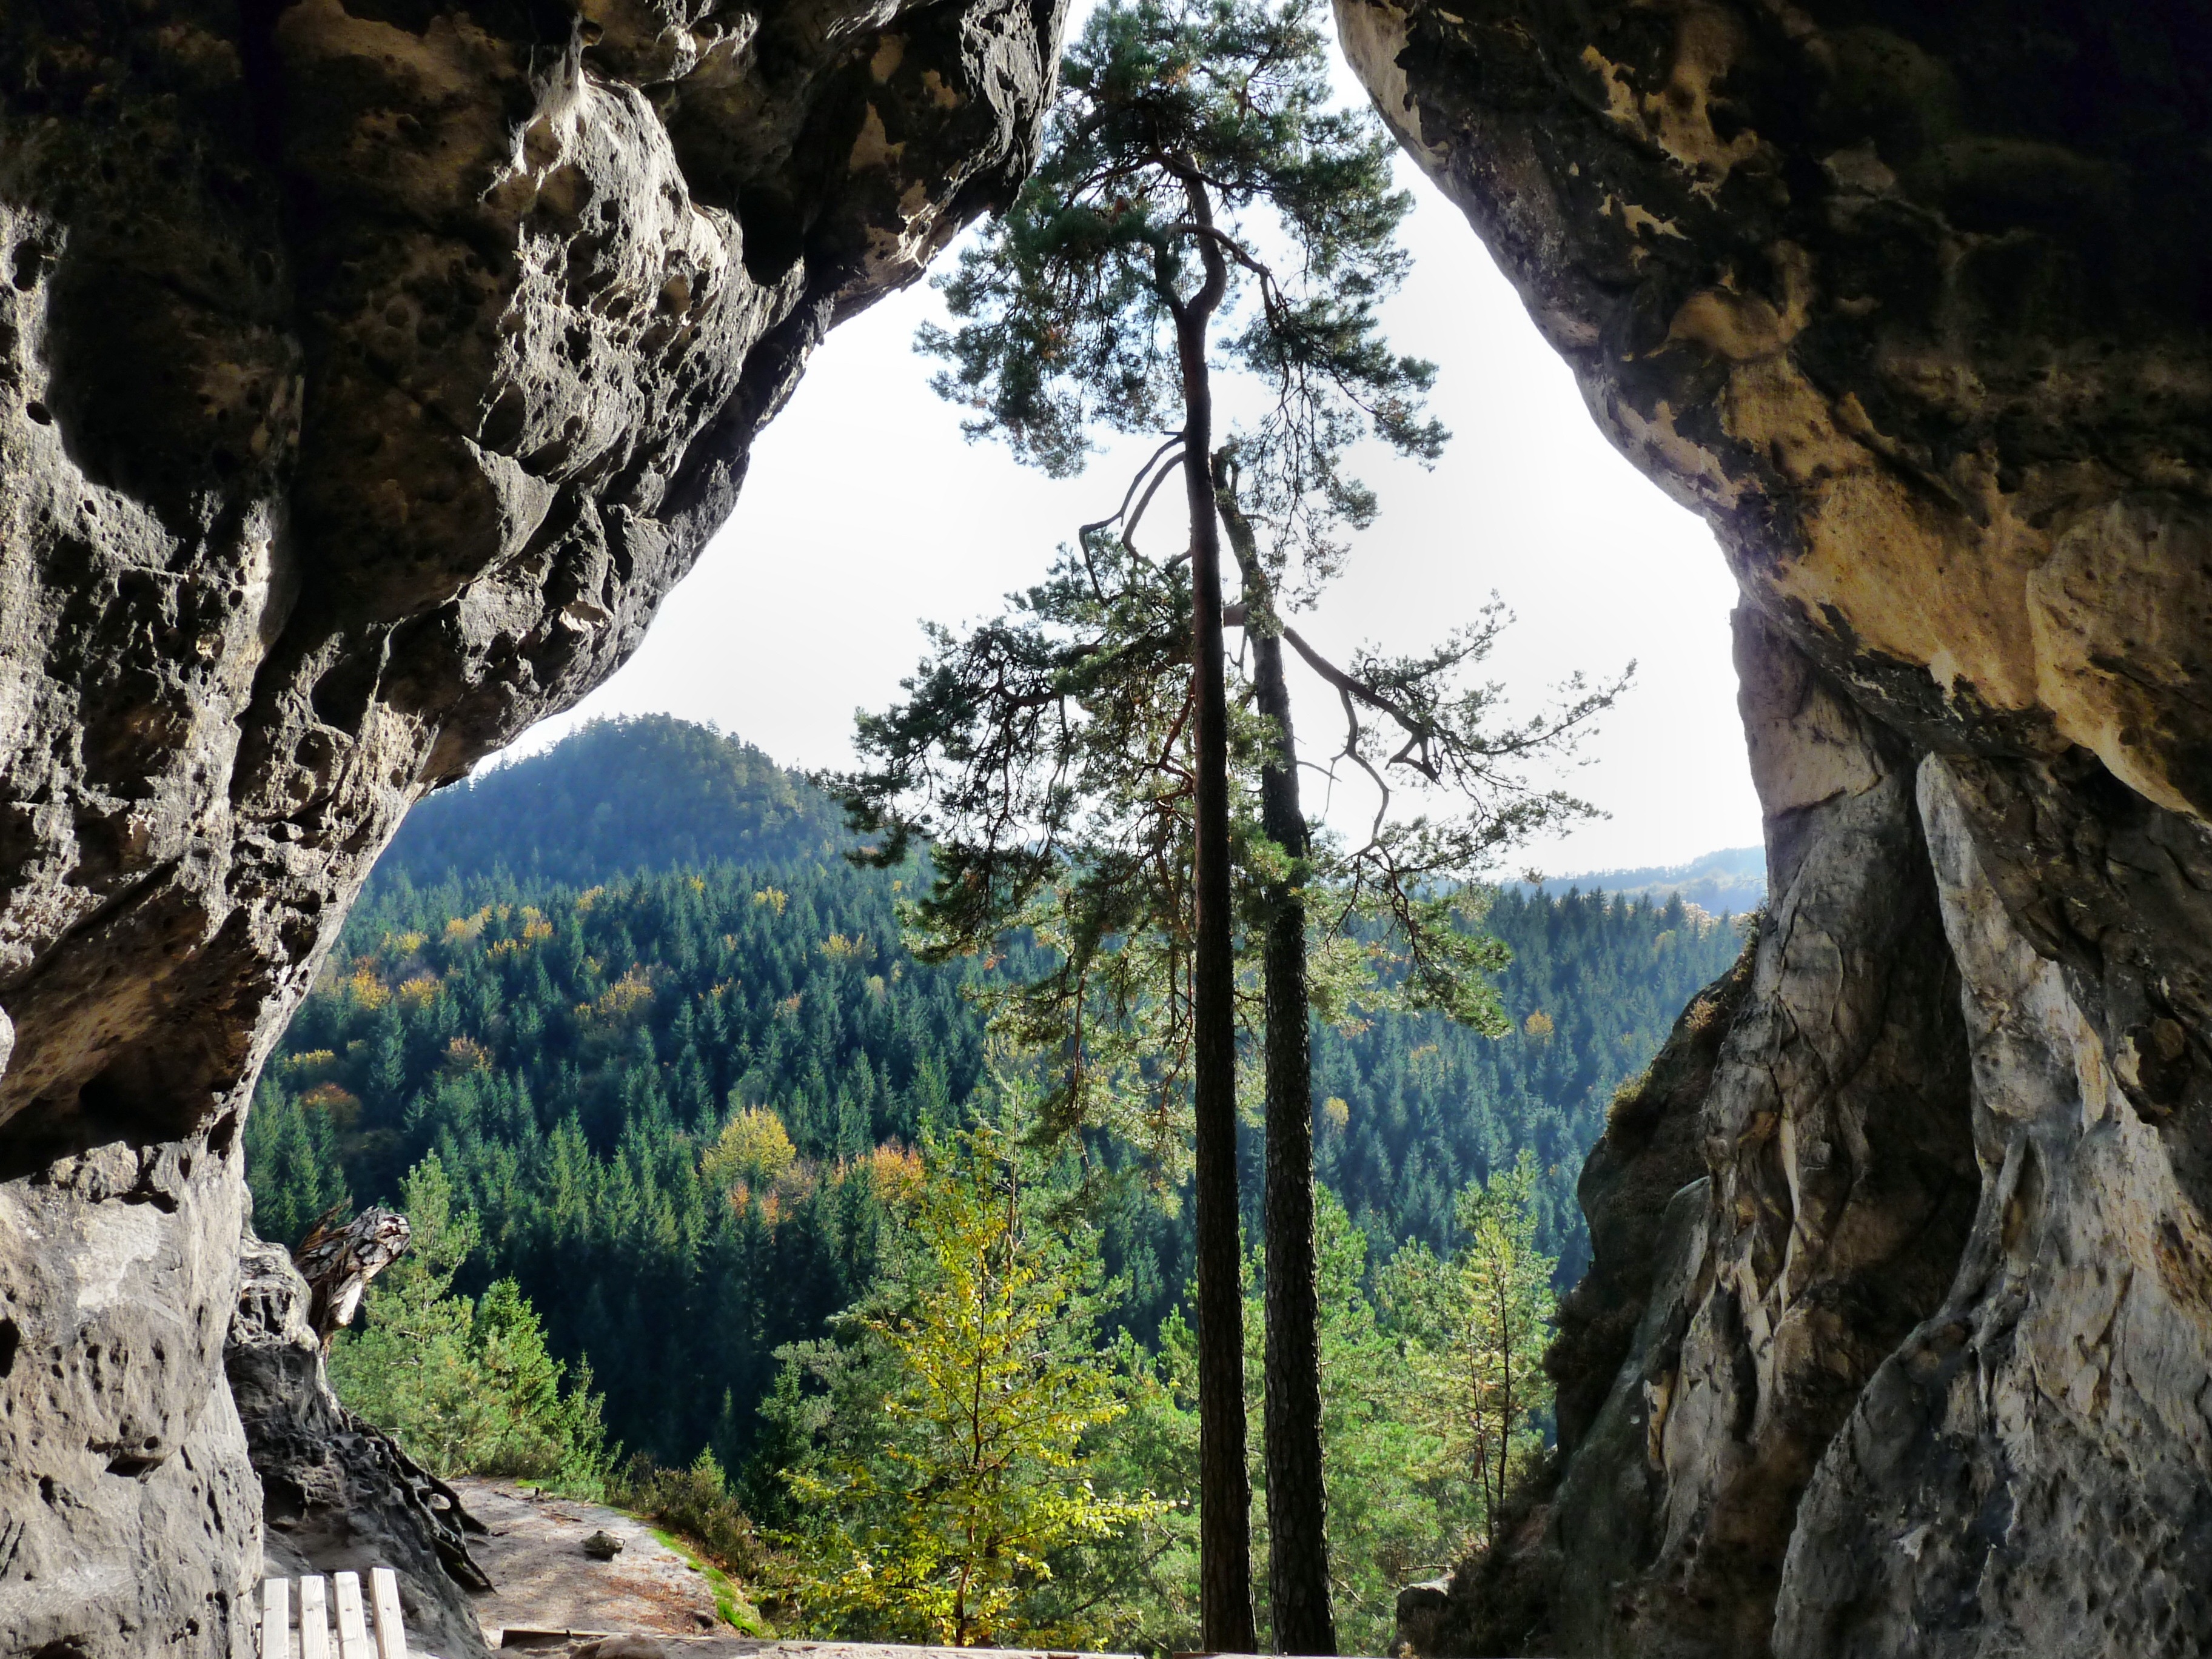
tree, nature, rock, wilderness, mountain, adventure, formation, terrain, national park, climb, geology, ravine, woody plant, small stone cave